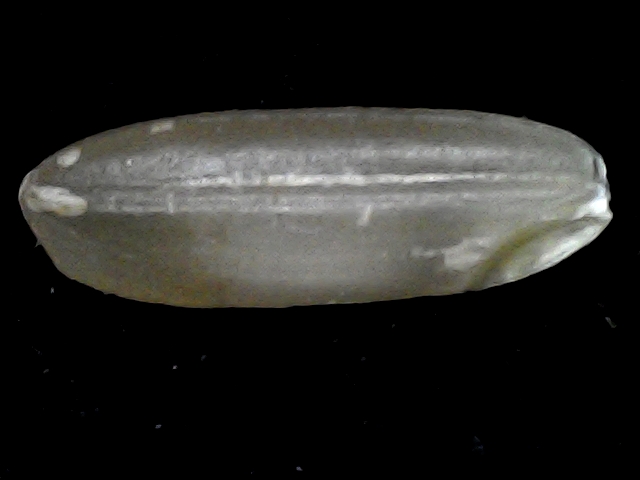
Rice variety: BR23